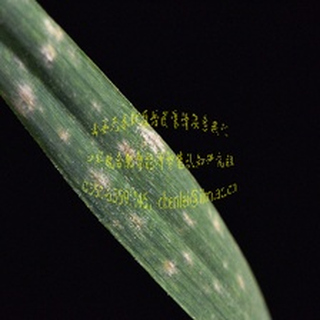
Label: wheat_mildew